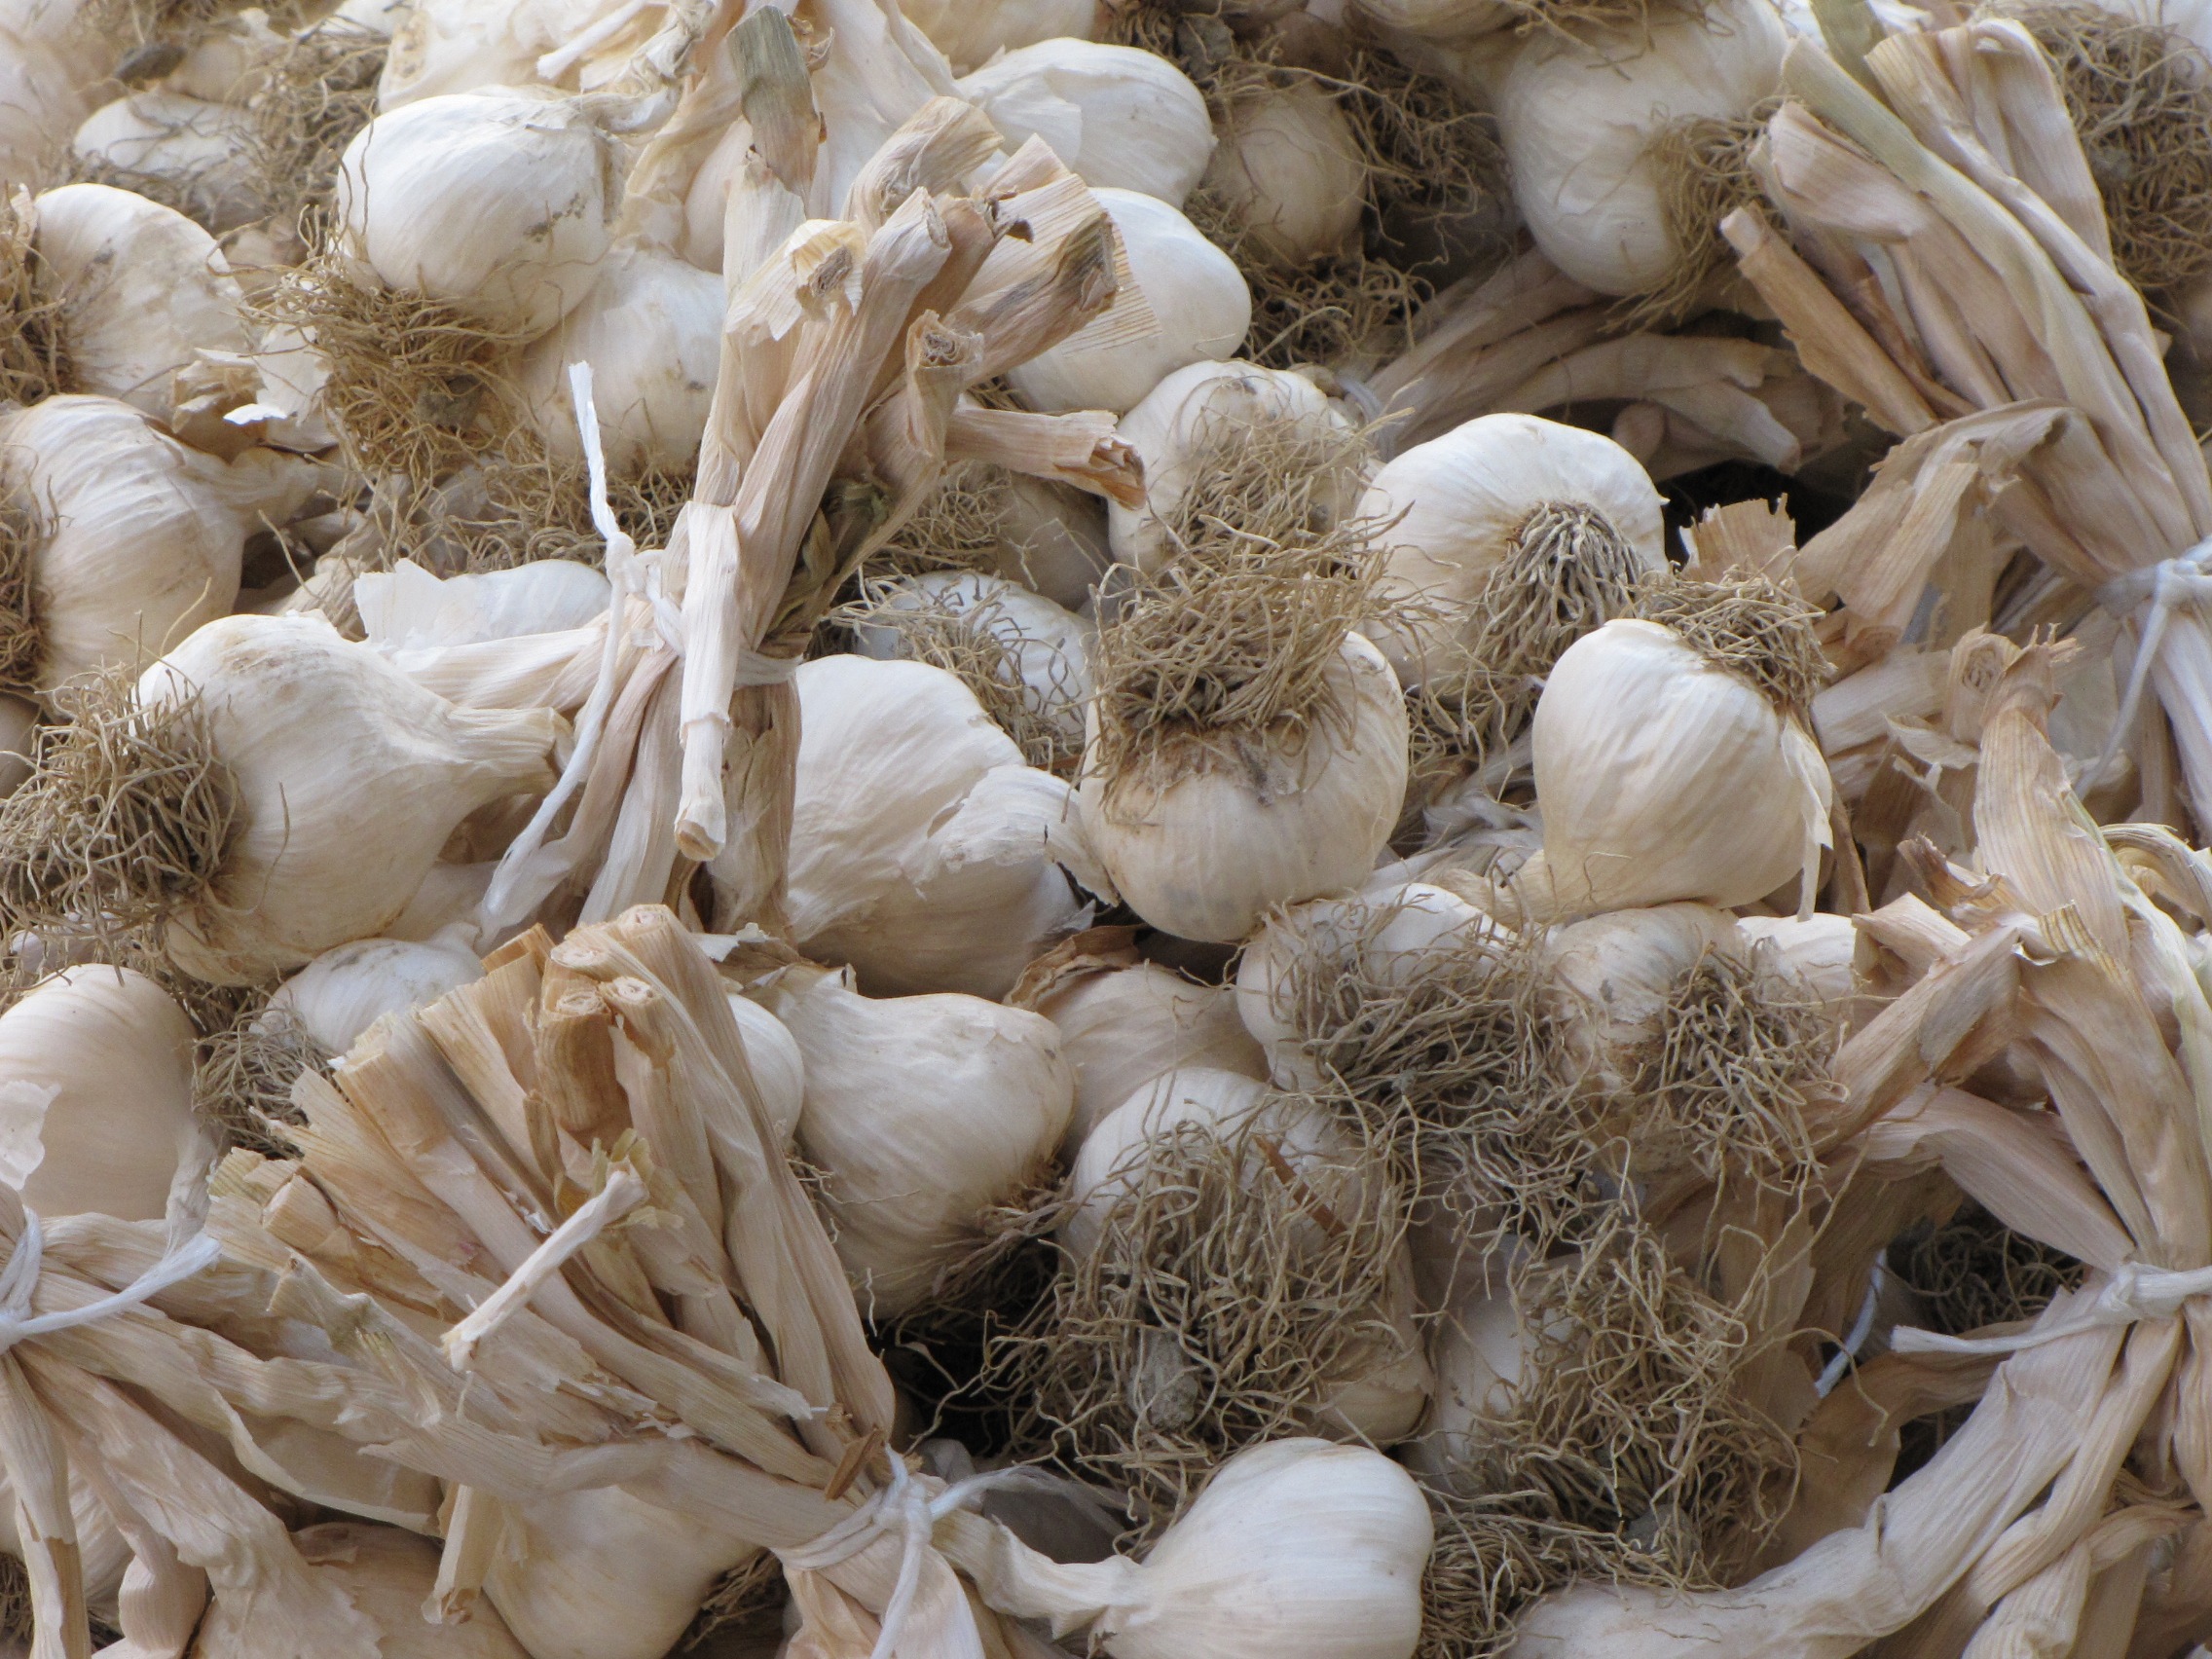
nature, plant, flower, food, garlic, produce, vegetable, kitchen, market, mushroom, eat, vegetale, vegetables, edible, aromatic, agaricus, matsutake, alimentari, oyster mushroom, edible mushroom, land plant, agaricomycetes, agaricaceae, champignon mushroom, pleurotus eryngii